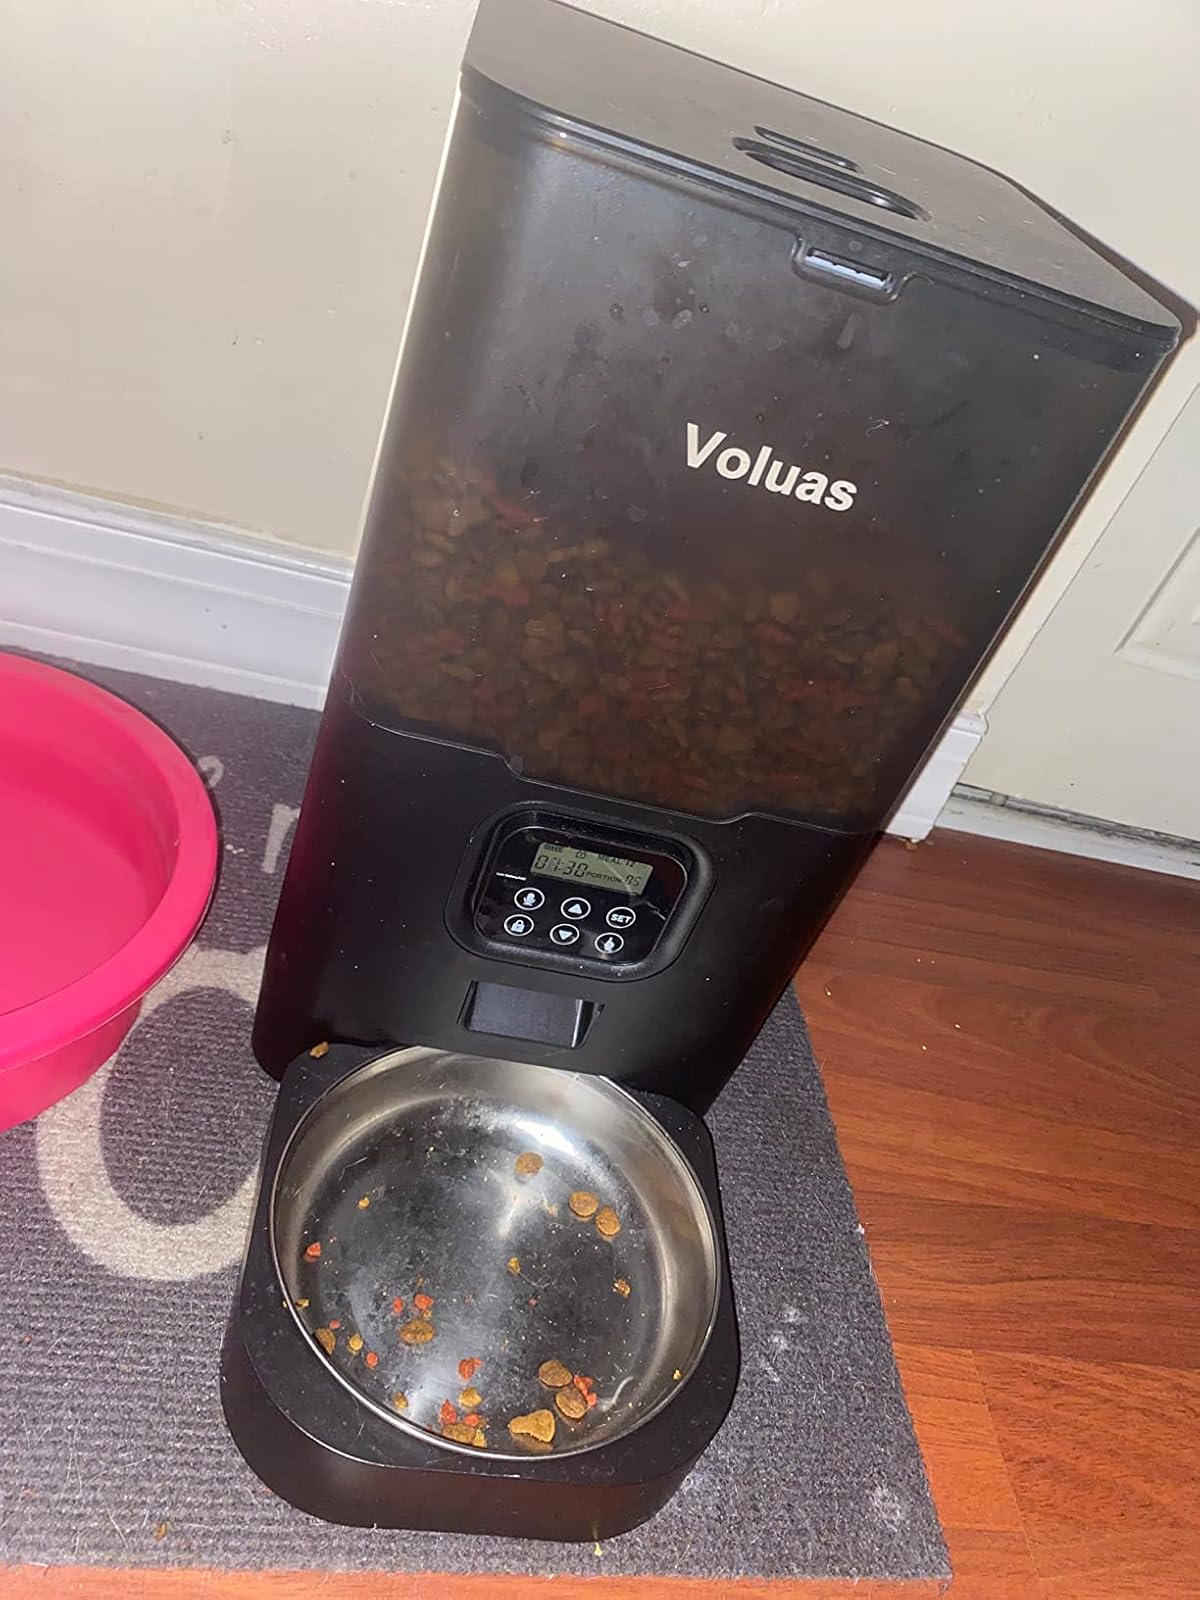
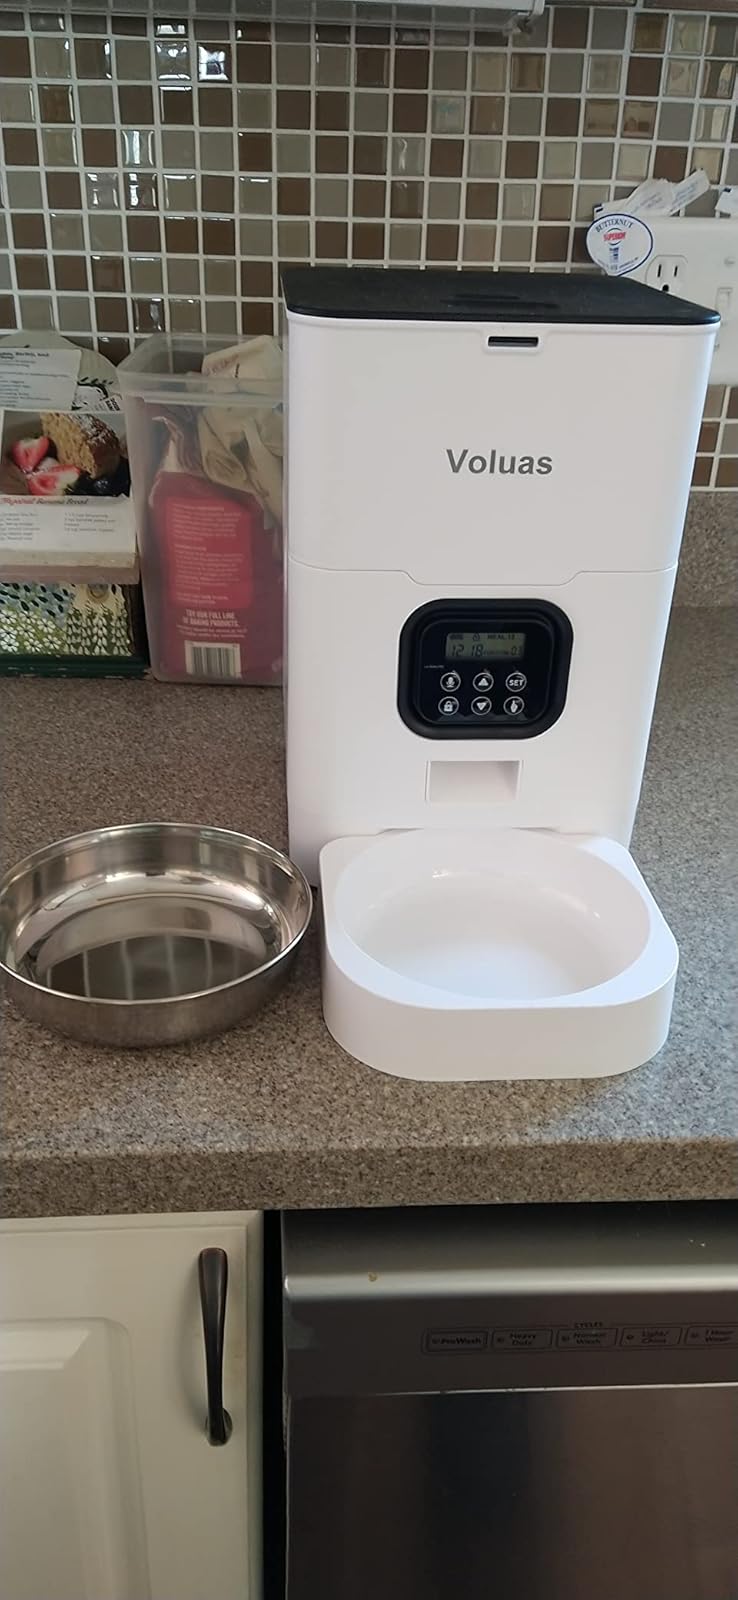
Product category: items_feeder
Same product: no